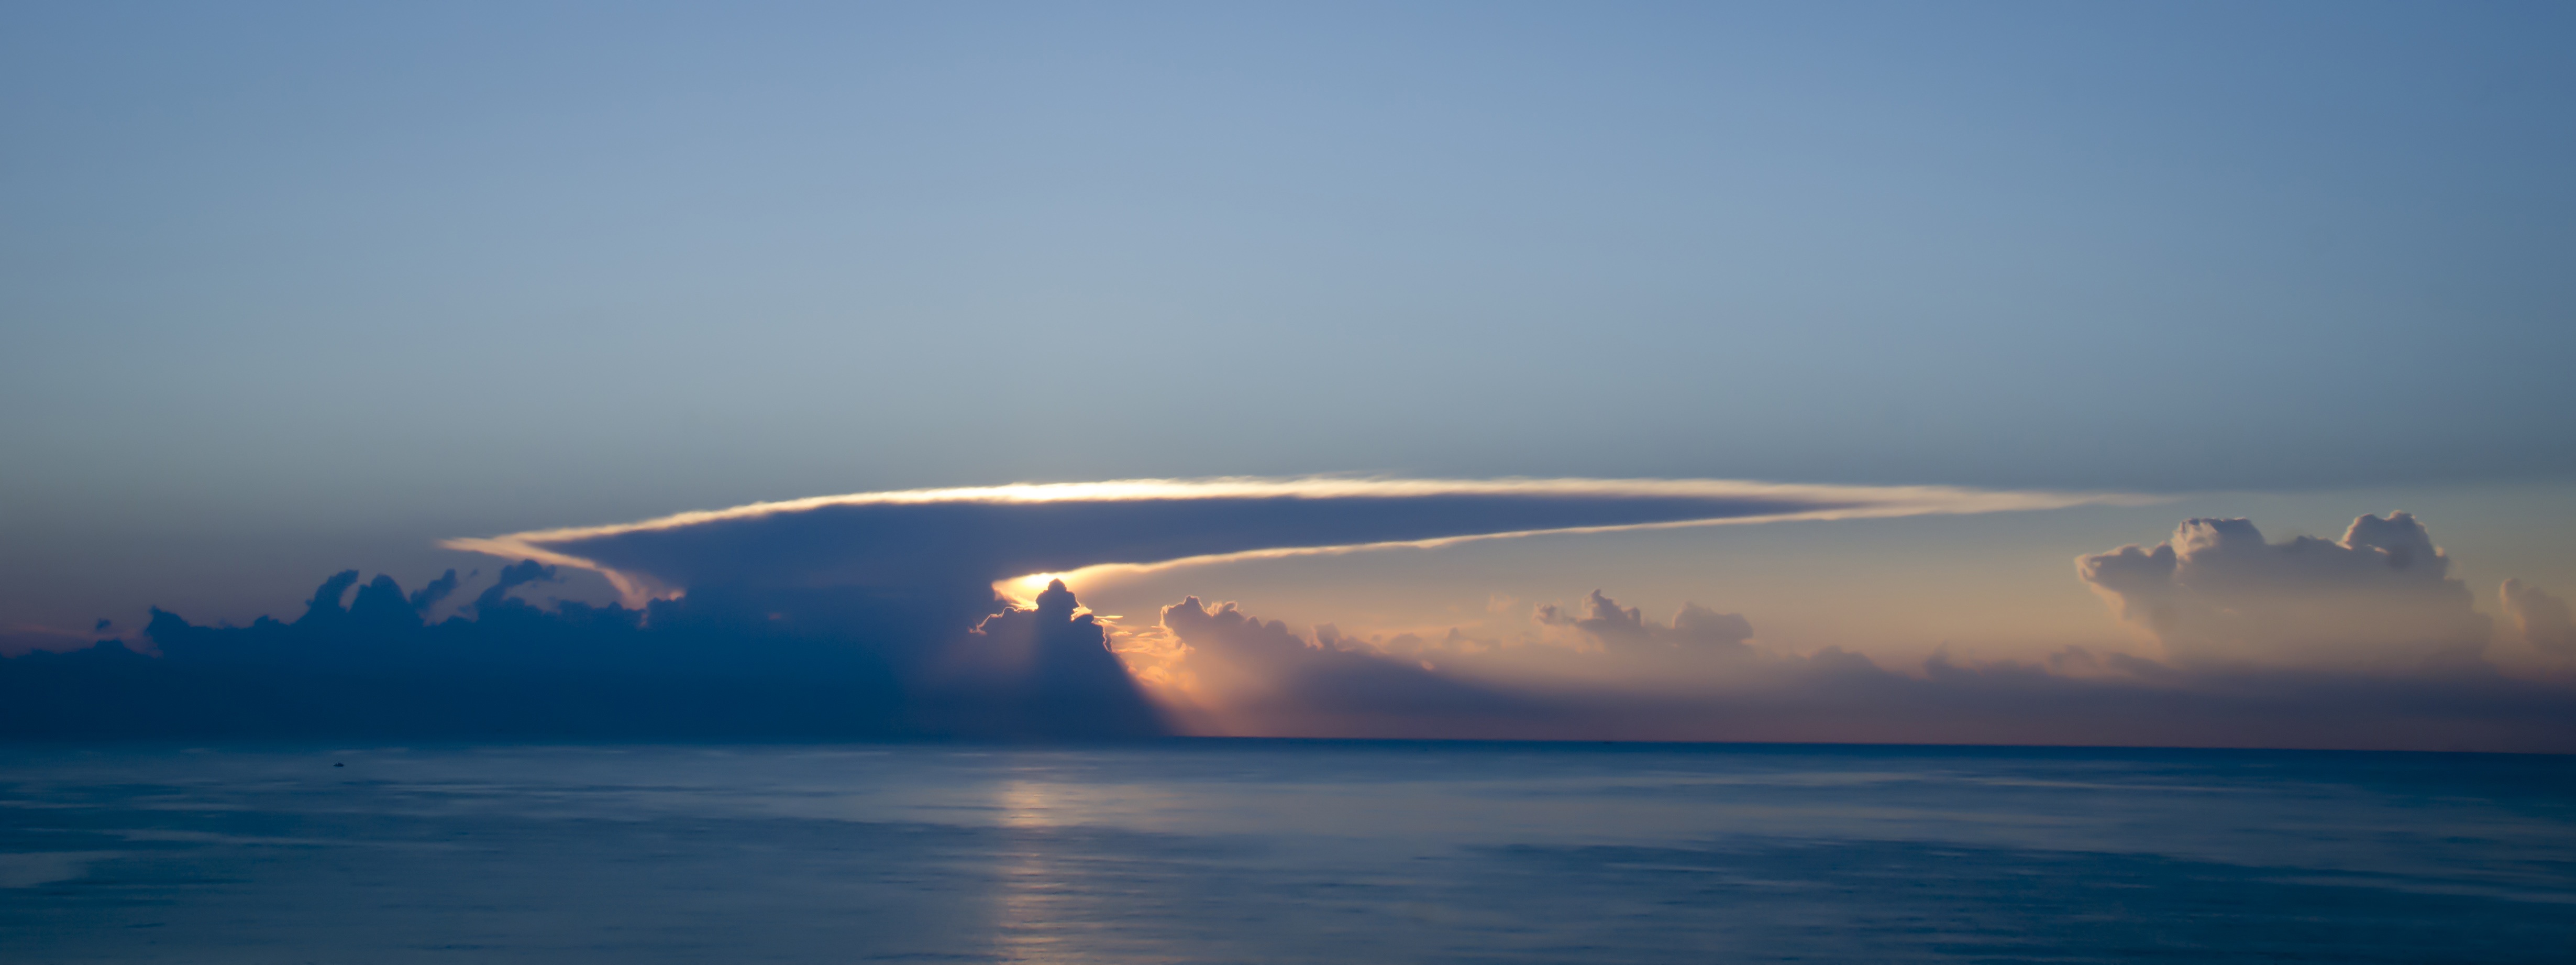
sea, coast, ocean, horizon, cloud, fog, morning, wave, dawn, dusk, ice, reflection, arctic, iceberg, clouds, valencia, puig, arctic ocean, atmospheric phenomenon, atmosphere of earth, wind wave, dawn beach, sunrise sea, puig val